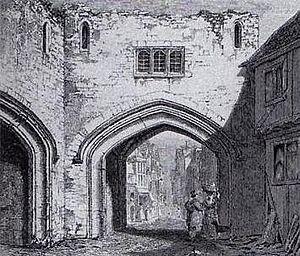
La Gatehouse Prison était une prison située dans le quartier de Westminster à Londres. Construite en 1370, elle fut fusionnée à une prison de l'Abbaye de Westminster. Elle fichait ses prisonniers et Old Bailey la sollicitait pour obtenir des informations sur d'anciens prisonniers. Démolie en 1776, le site de cette prison fait partie du Westminster scholar's Crimean War Memorial au XXIᵉ siècle.